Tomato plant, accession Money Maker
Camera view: bottom (45 deg); turntable rotation: 180 degrees
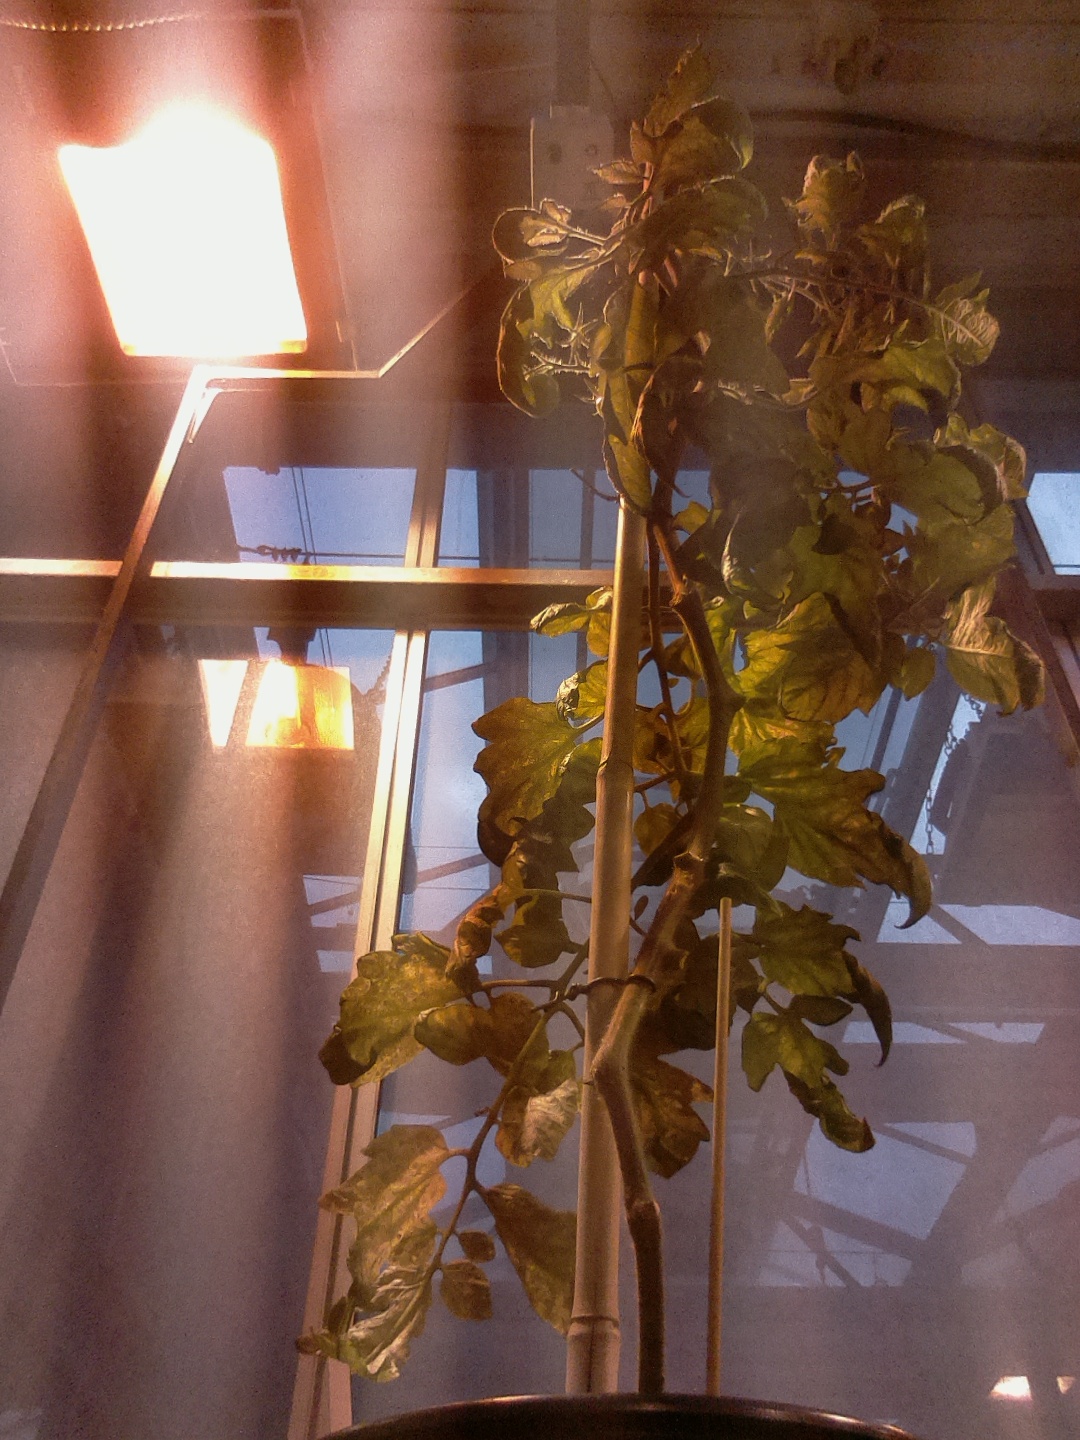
BBCH growth stage 75: 50%-60% of final fruit size